Timeline of World War I (1917–1918)

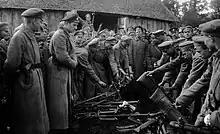
Troops led by General Lavr Kornilov lay down their arms, August 1917

In the summer of 1917, a Central Powers offensive began in Romania under the command of August von Mackensen to knock Romania out of the war, resulting in the battles of Oituz, Mărăști and Mărășești where up to 1,000,000 Central Powers troops were present. The battles lasted from 22 July to 3 September and eventually the Romanian army was victorious. August von Mackensen could not plan for another offensive as he had to transfer troops to the Italian Front.